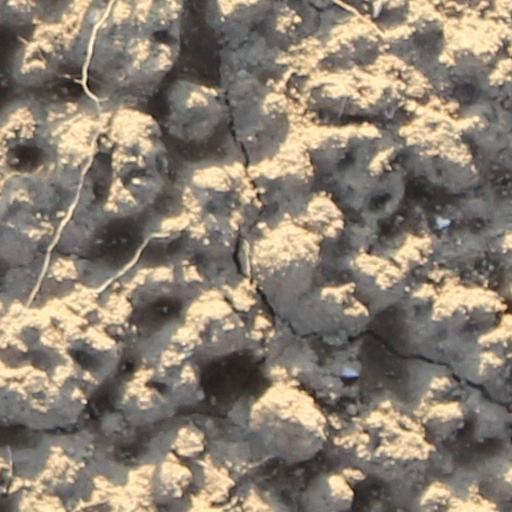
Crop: wheat